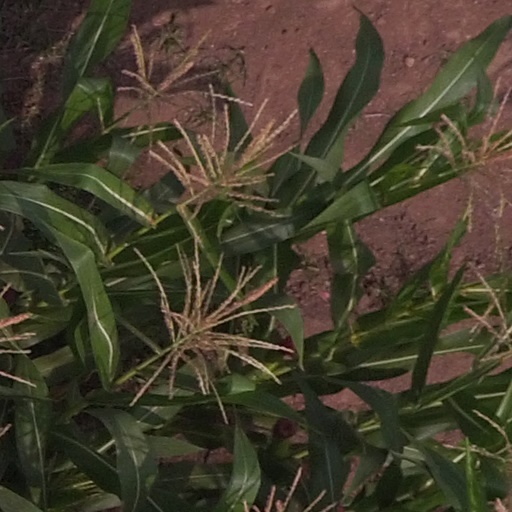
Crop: maize; corn